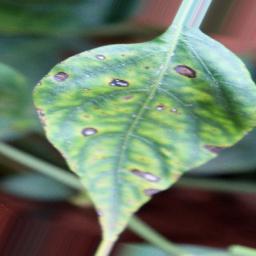
Label: cercospora